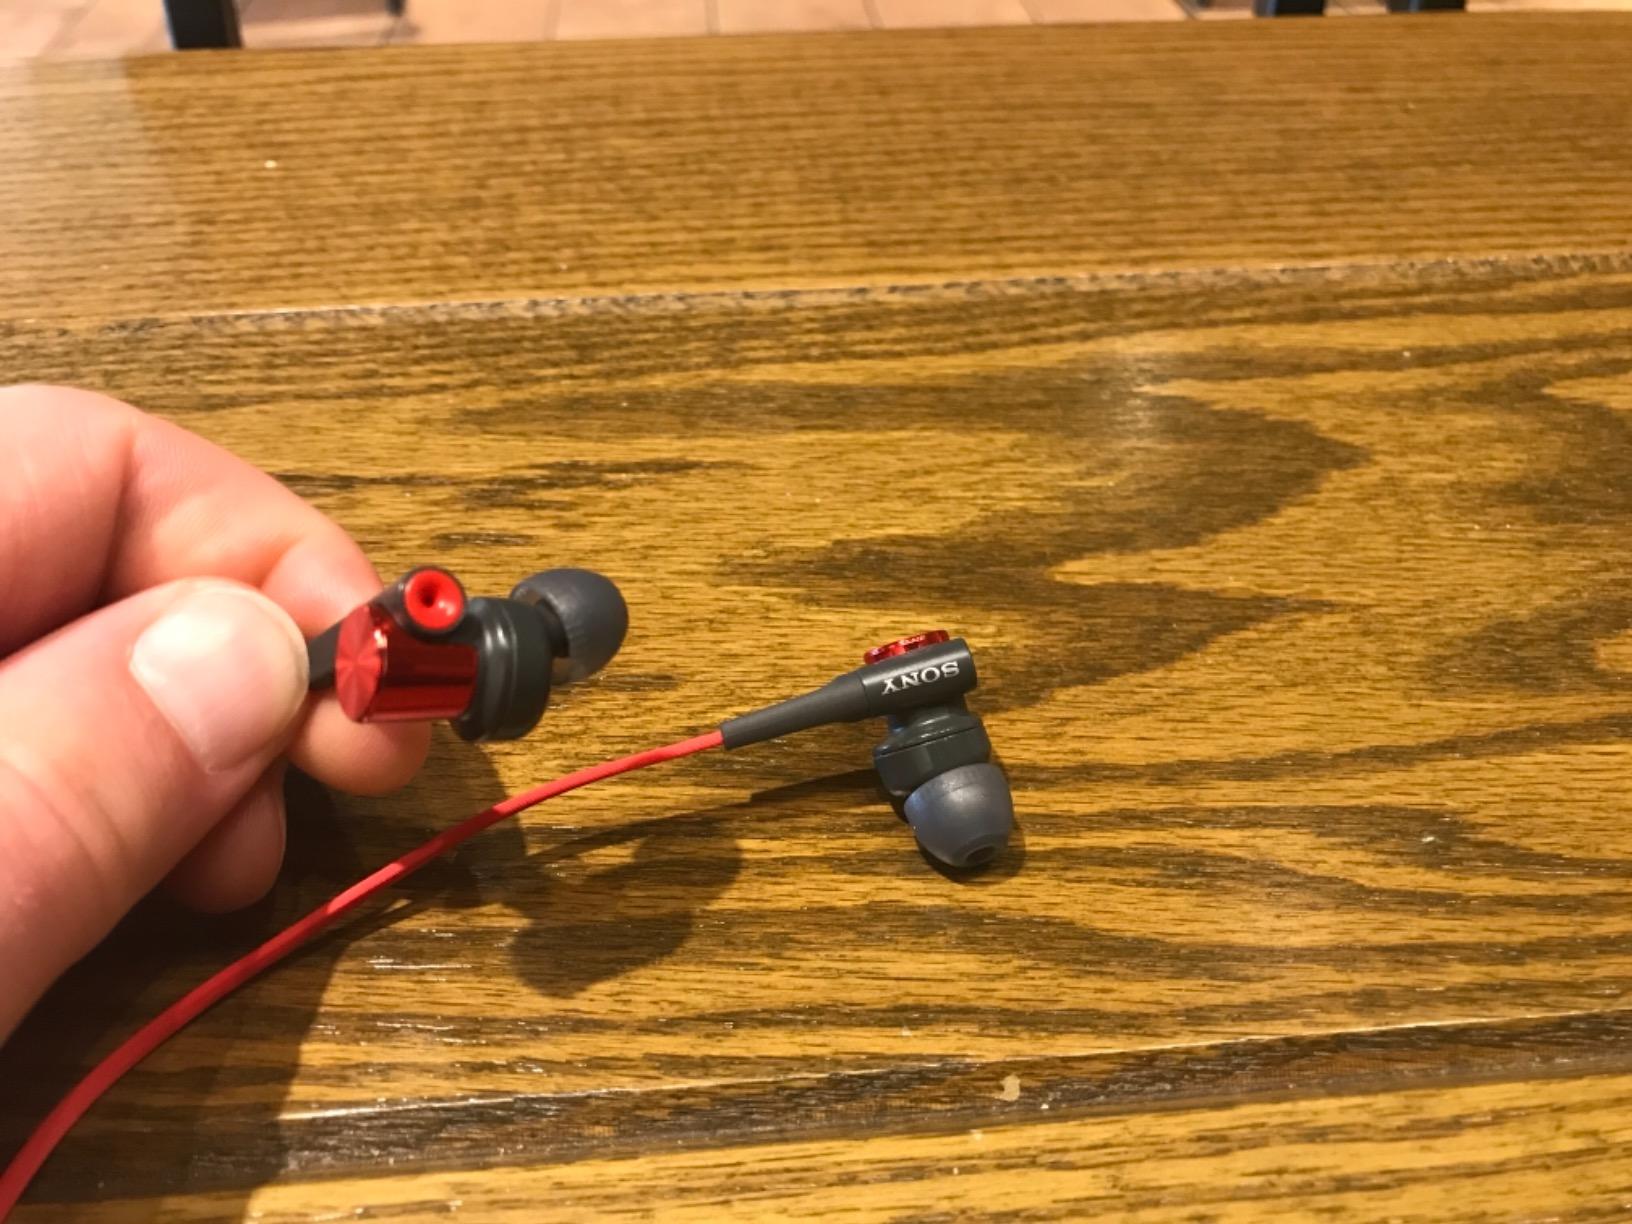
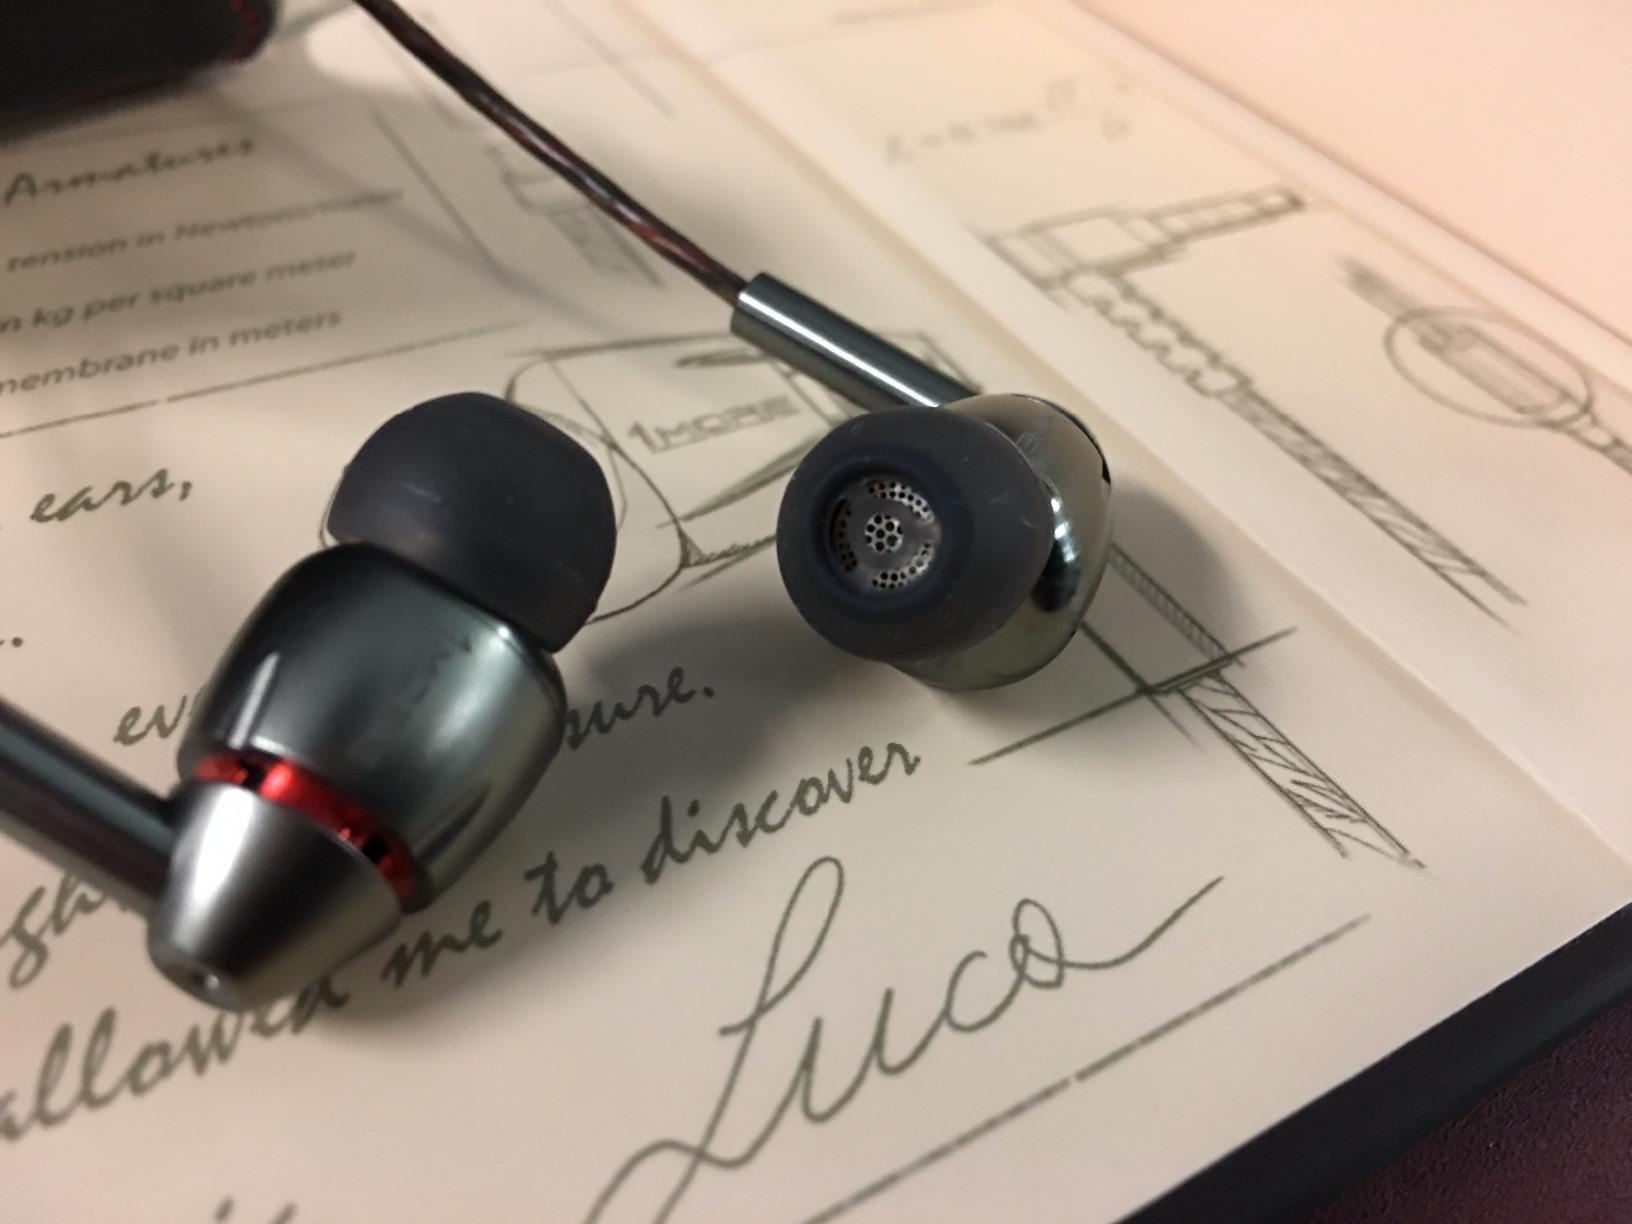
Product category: headphones
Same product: no